Andy Summers

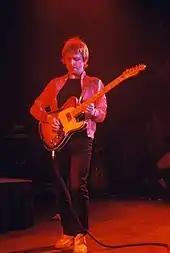
Summers in 1979

Summers achieved international fame as the guitarist for the Police, which he joined in 1977, eventually replacing original guitarist Henry Padovani. Emerging from London's punk scene, the Police gained international renown with many hit songs, including "Message in a Bottle", "Roxanne", "Don't Stand So Close to Me", "Every Breath You Take", and "Every Little Thing She Does is Magic". During his time with the band, Summers twice won a Grammy Award for Best Rock Instrumental Performance, first in 1981 for "Reggatta de Blanc" (written with Copeland and Sting) and in 1982 for "Behind My Camel".